Burundi–China relations

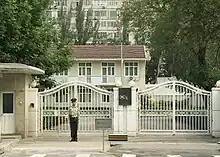
Embassy of Burundi in China

Burundi–China relations refer to the diplomatic, economic, and cultural ties between the Republic of Burundi and the People's Republic of China. The two countries have maintained strong bilateral relations since establishing formal diplomatic ties in 1963. Over the years, this relationship has evolved, with China playing a pivotal role in Burundi's socio-economic development and diplomatic affairs.